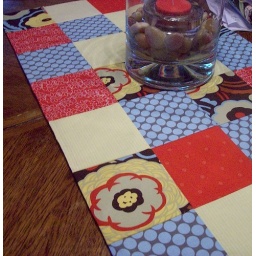
Patchwork table runner made with left over fabric from last summer's bag marathon.